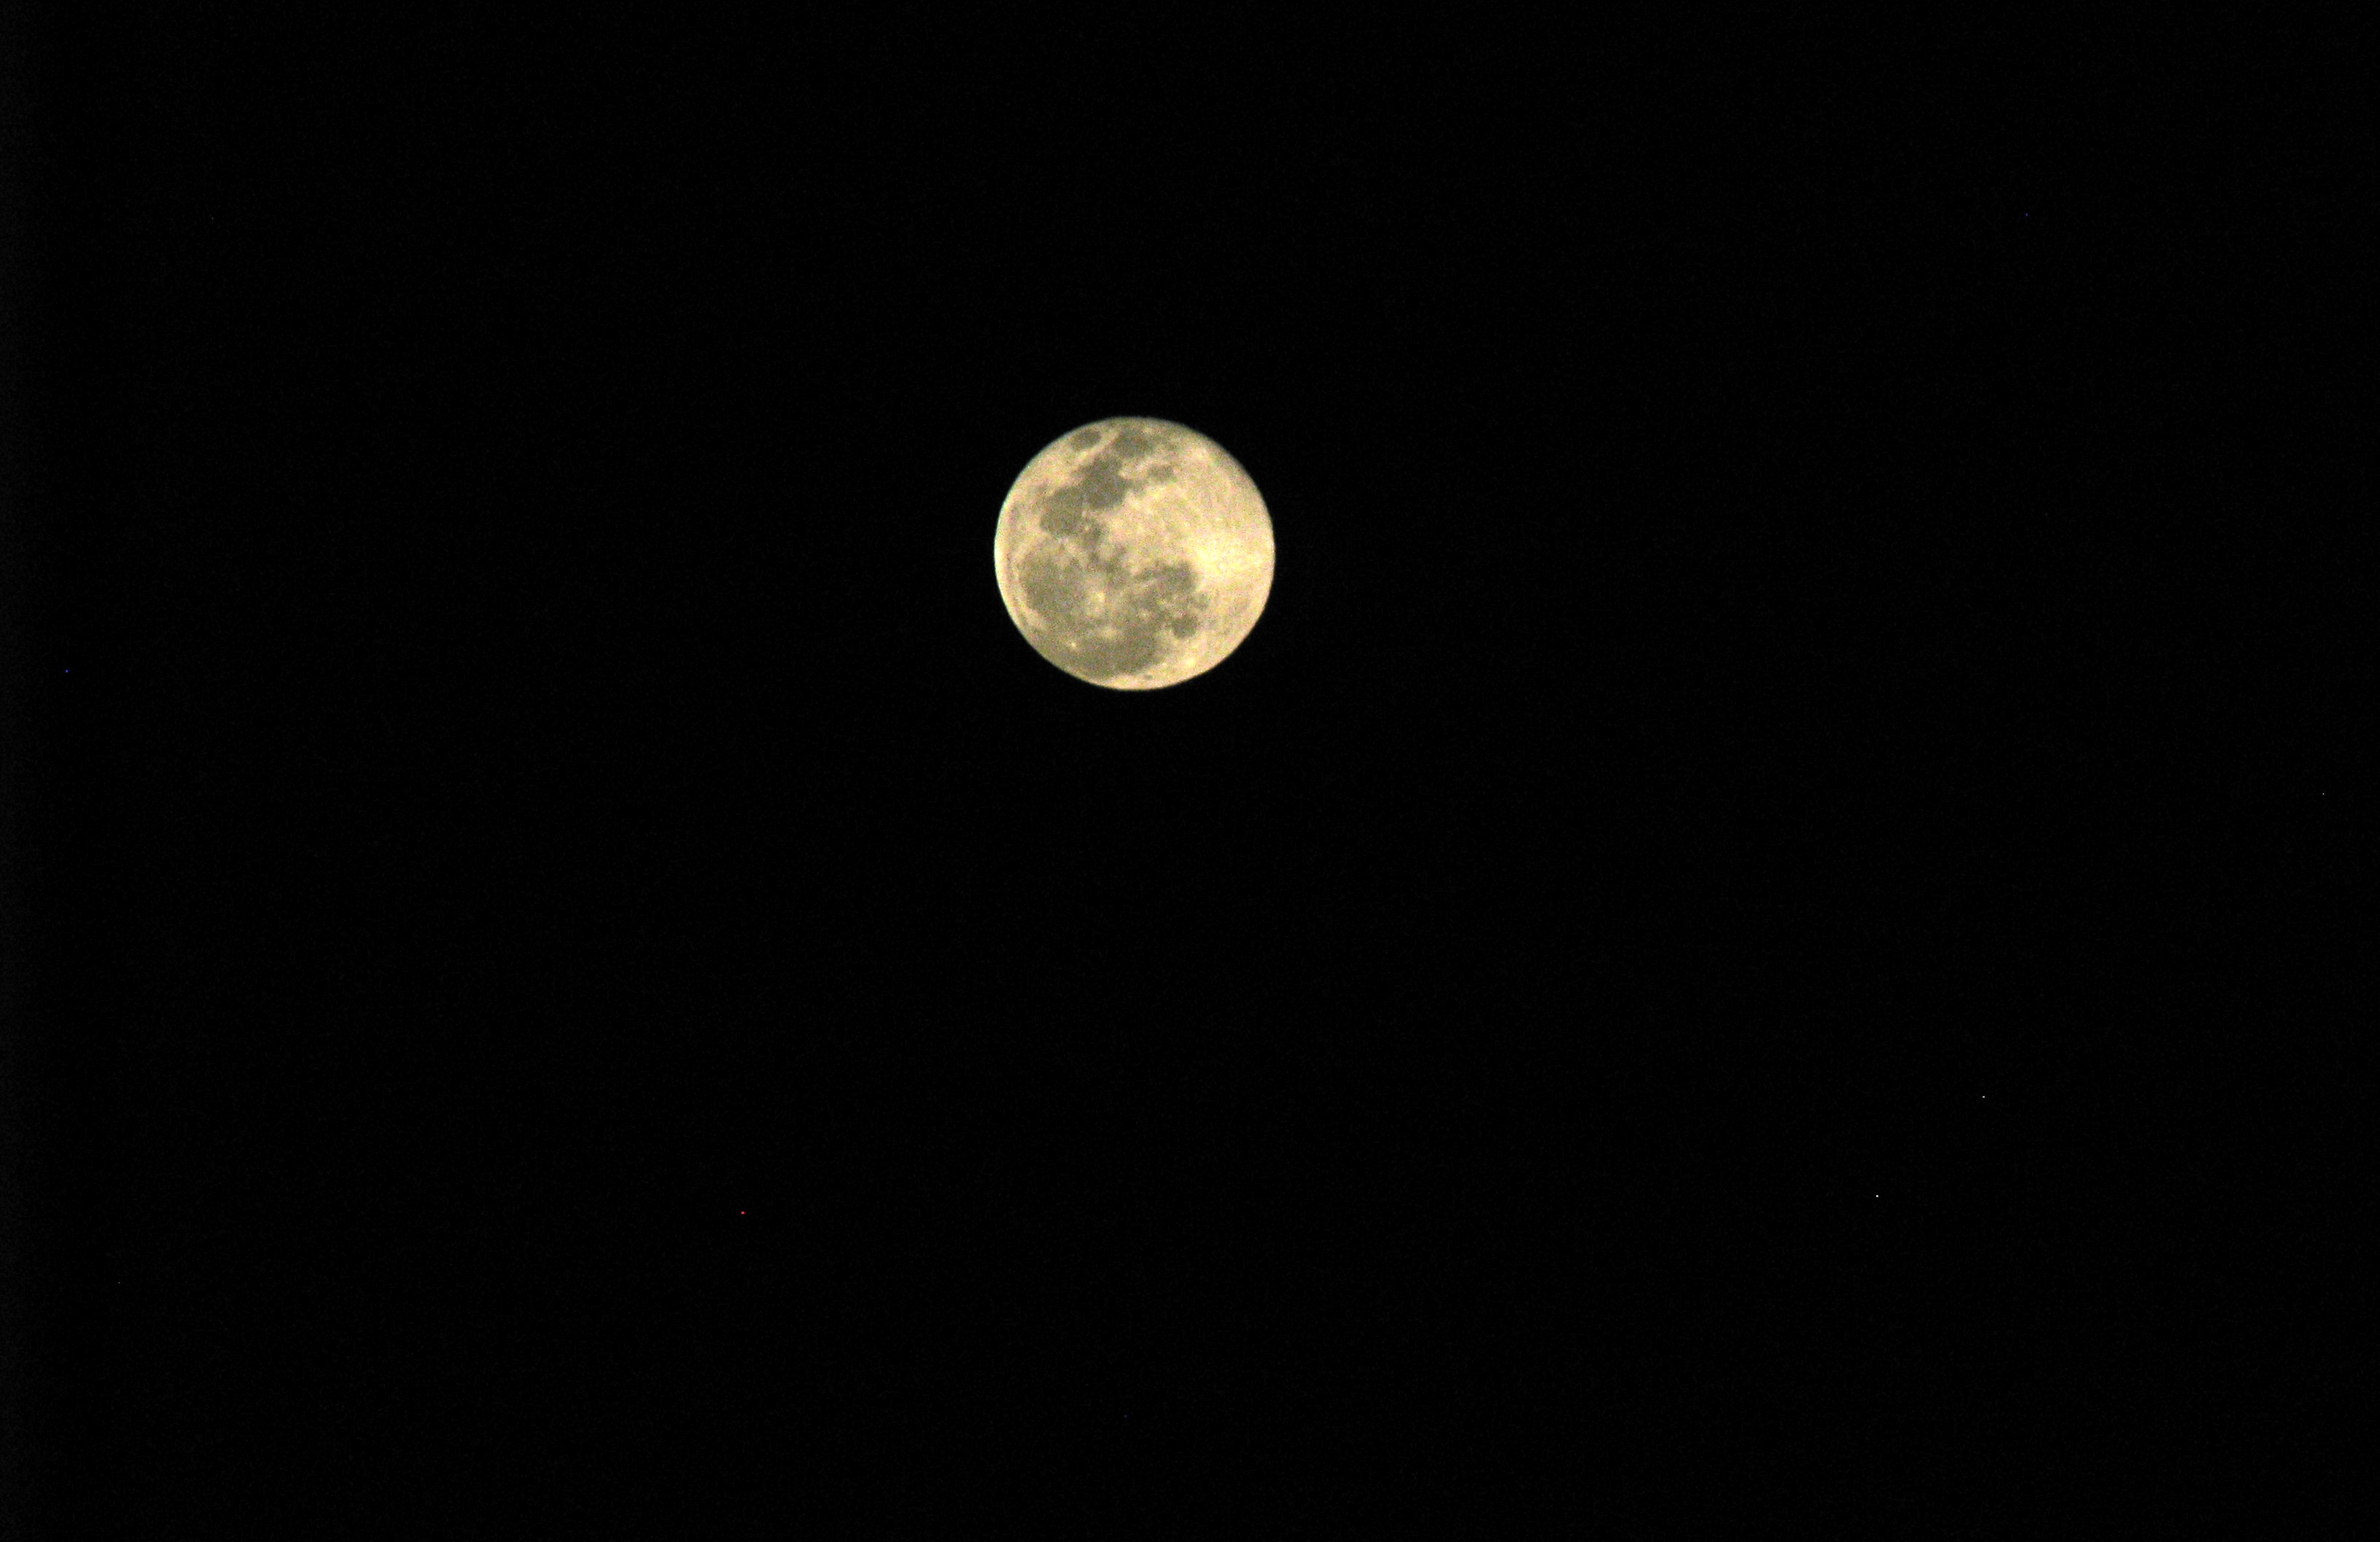
night, atmosphere, darkness, moon, full moon, moonlight, circle, astronomy, astronomical object, celestial event